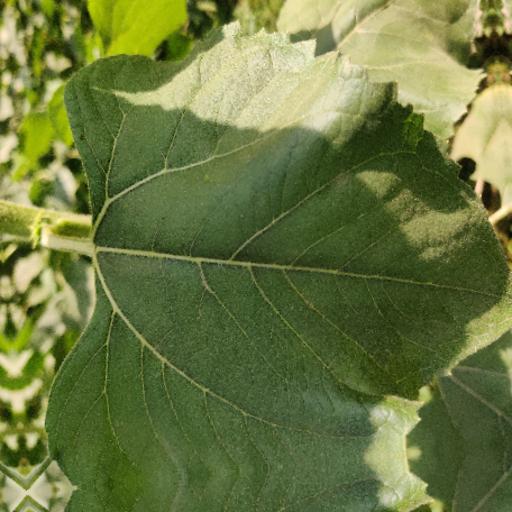
Label: Fresh_leaf